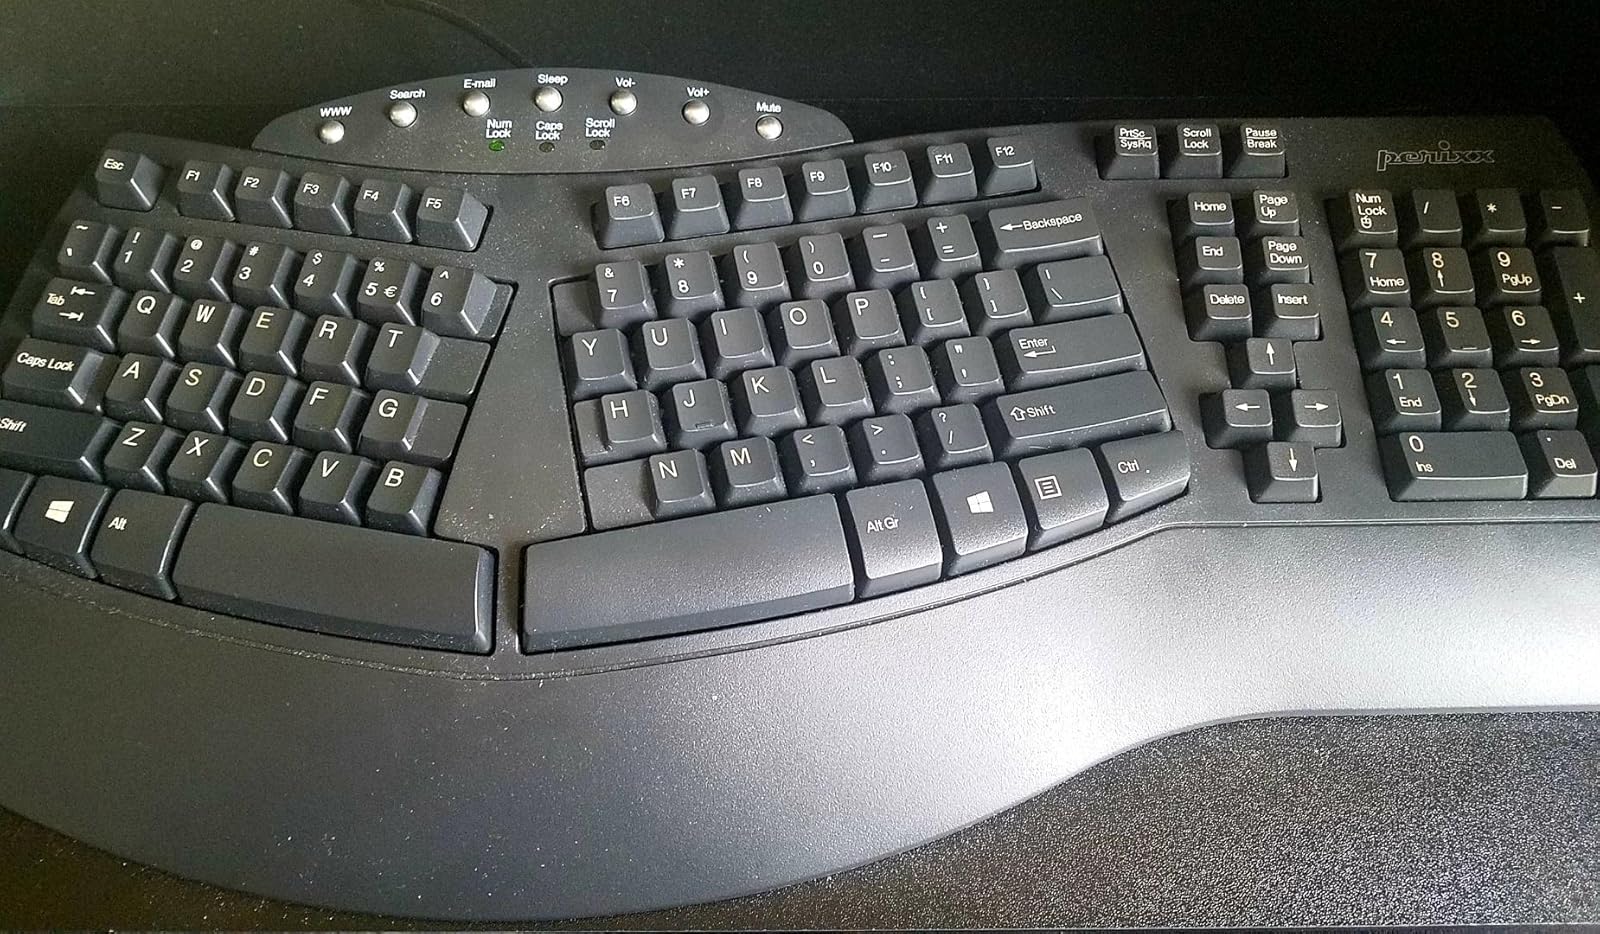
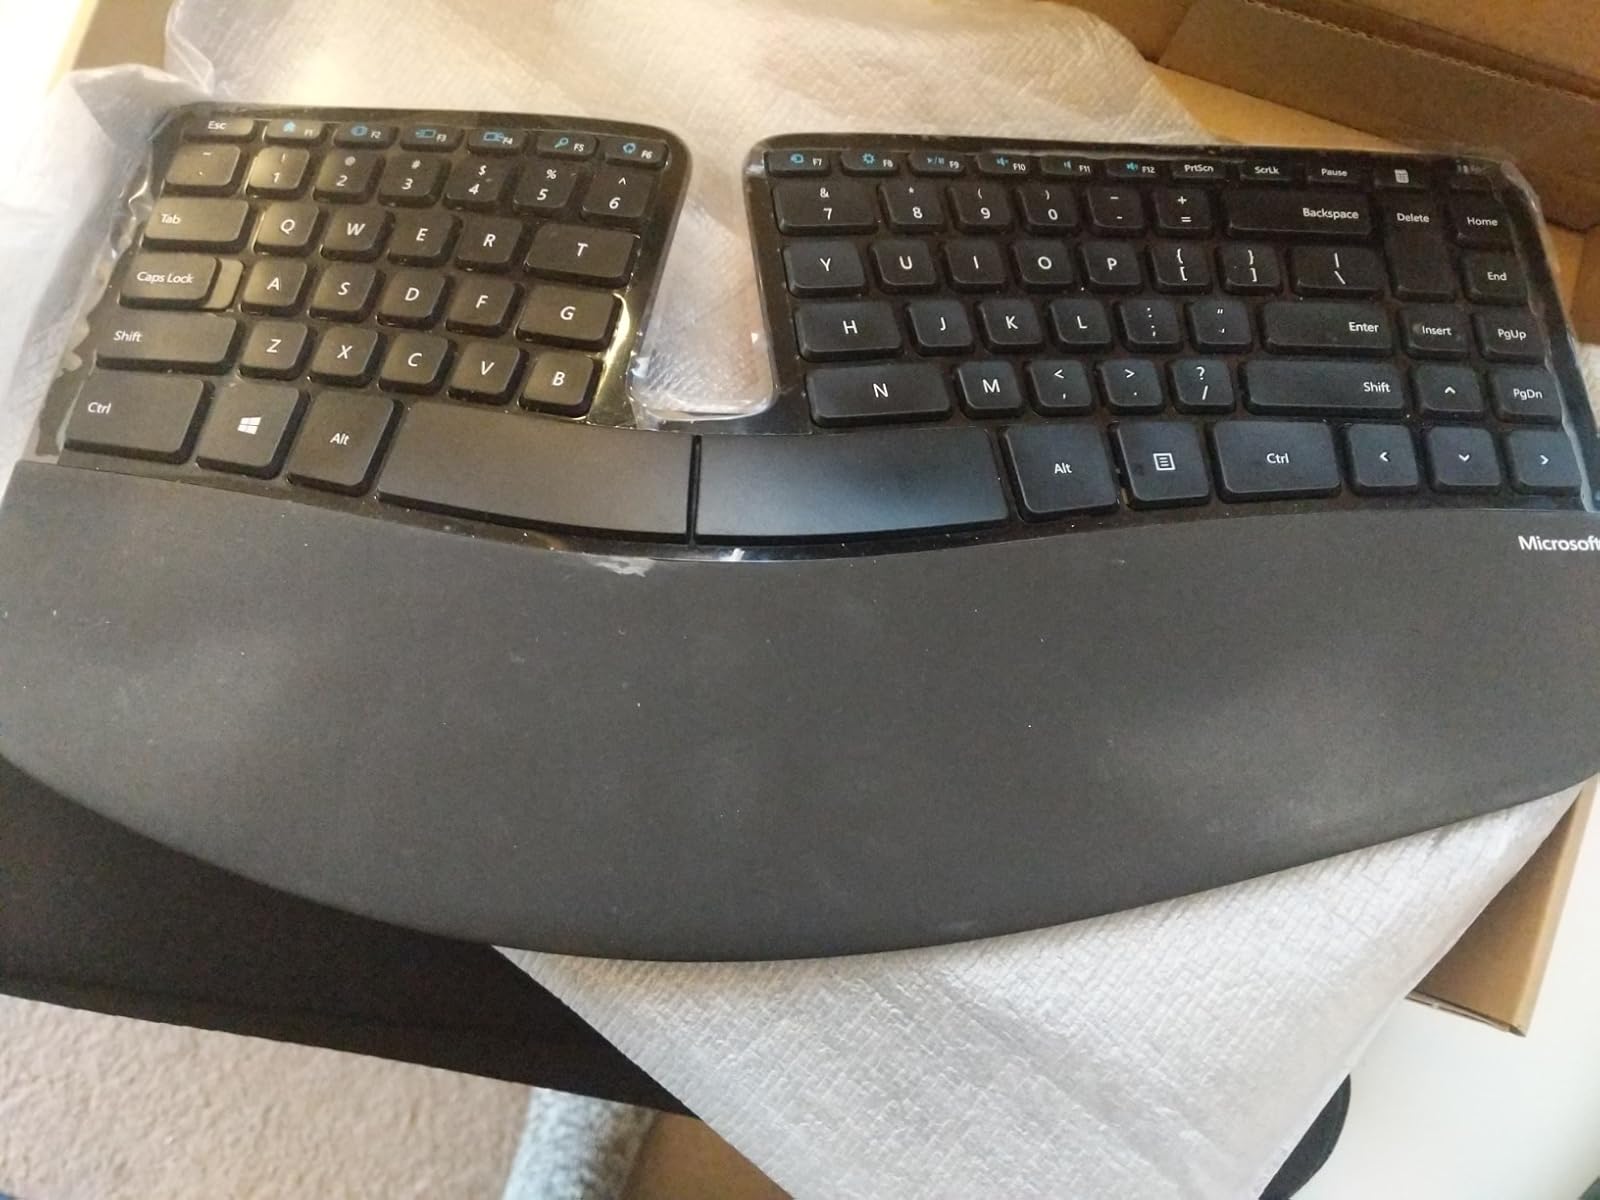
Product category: keyboard
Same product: no